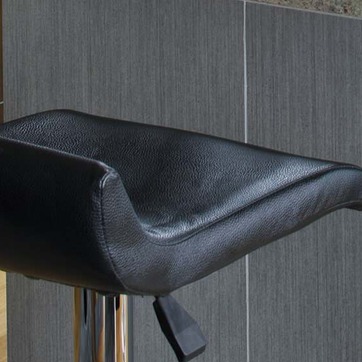
Material: leather